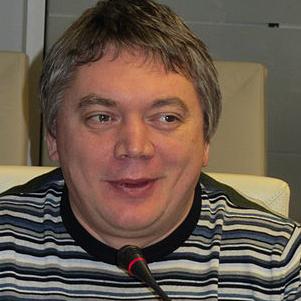
Age: 38